Quarter midget racing

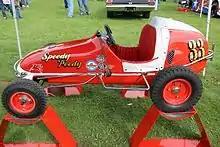
1956 quarter midget

Quarter midgets have been around in one form or another since before World War II, There are three sanctioning bodies for quarter midgets, Quarter Midgets of America (QMA), the PowRi Quarter Midget Racing League and the United States Auto Club (USAC), with the USAC quarter-midget series now known as the NASCAR Youth Series. There were over 4,000 quarter midget drivers in the United States in 2007. Many of today's most recognizable names in racing got their start in quarter midgets, including A. J. Foyt, Jeff Gordon, Sarah Fisher, Jimmy Vasser, Joey Logano, Brad Keselowski, Terry Labonte, and Bobby Labonte.